Family Camp

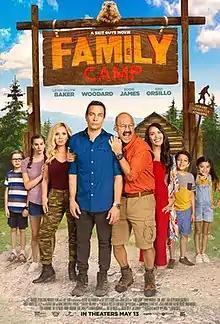
Theatrical release poster

is a 2022 American religious comedy film directed by Brian Cates and written by Cates and Rene Gutteridge. The film stars Tommy Woodard, Eddie James, Leigh-Allyn Baker, Elias Kemuel, and Gigi Orsillo, and follows two polar-opposite families who are forced to camp together, the fathers' struggles to hold onto their families and marriages as they compete for the coveted camp trophy. The film was released on May 13, 2022 in the United States, by Roadside Attractions. The film received mixed reviews and grossed $4 million at the box office.